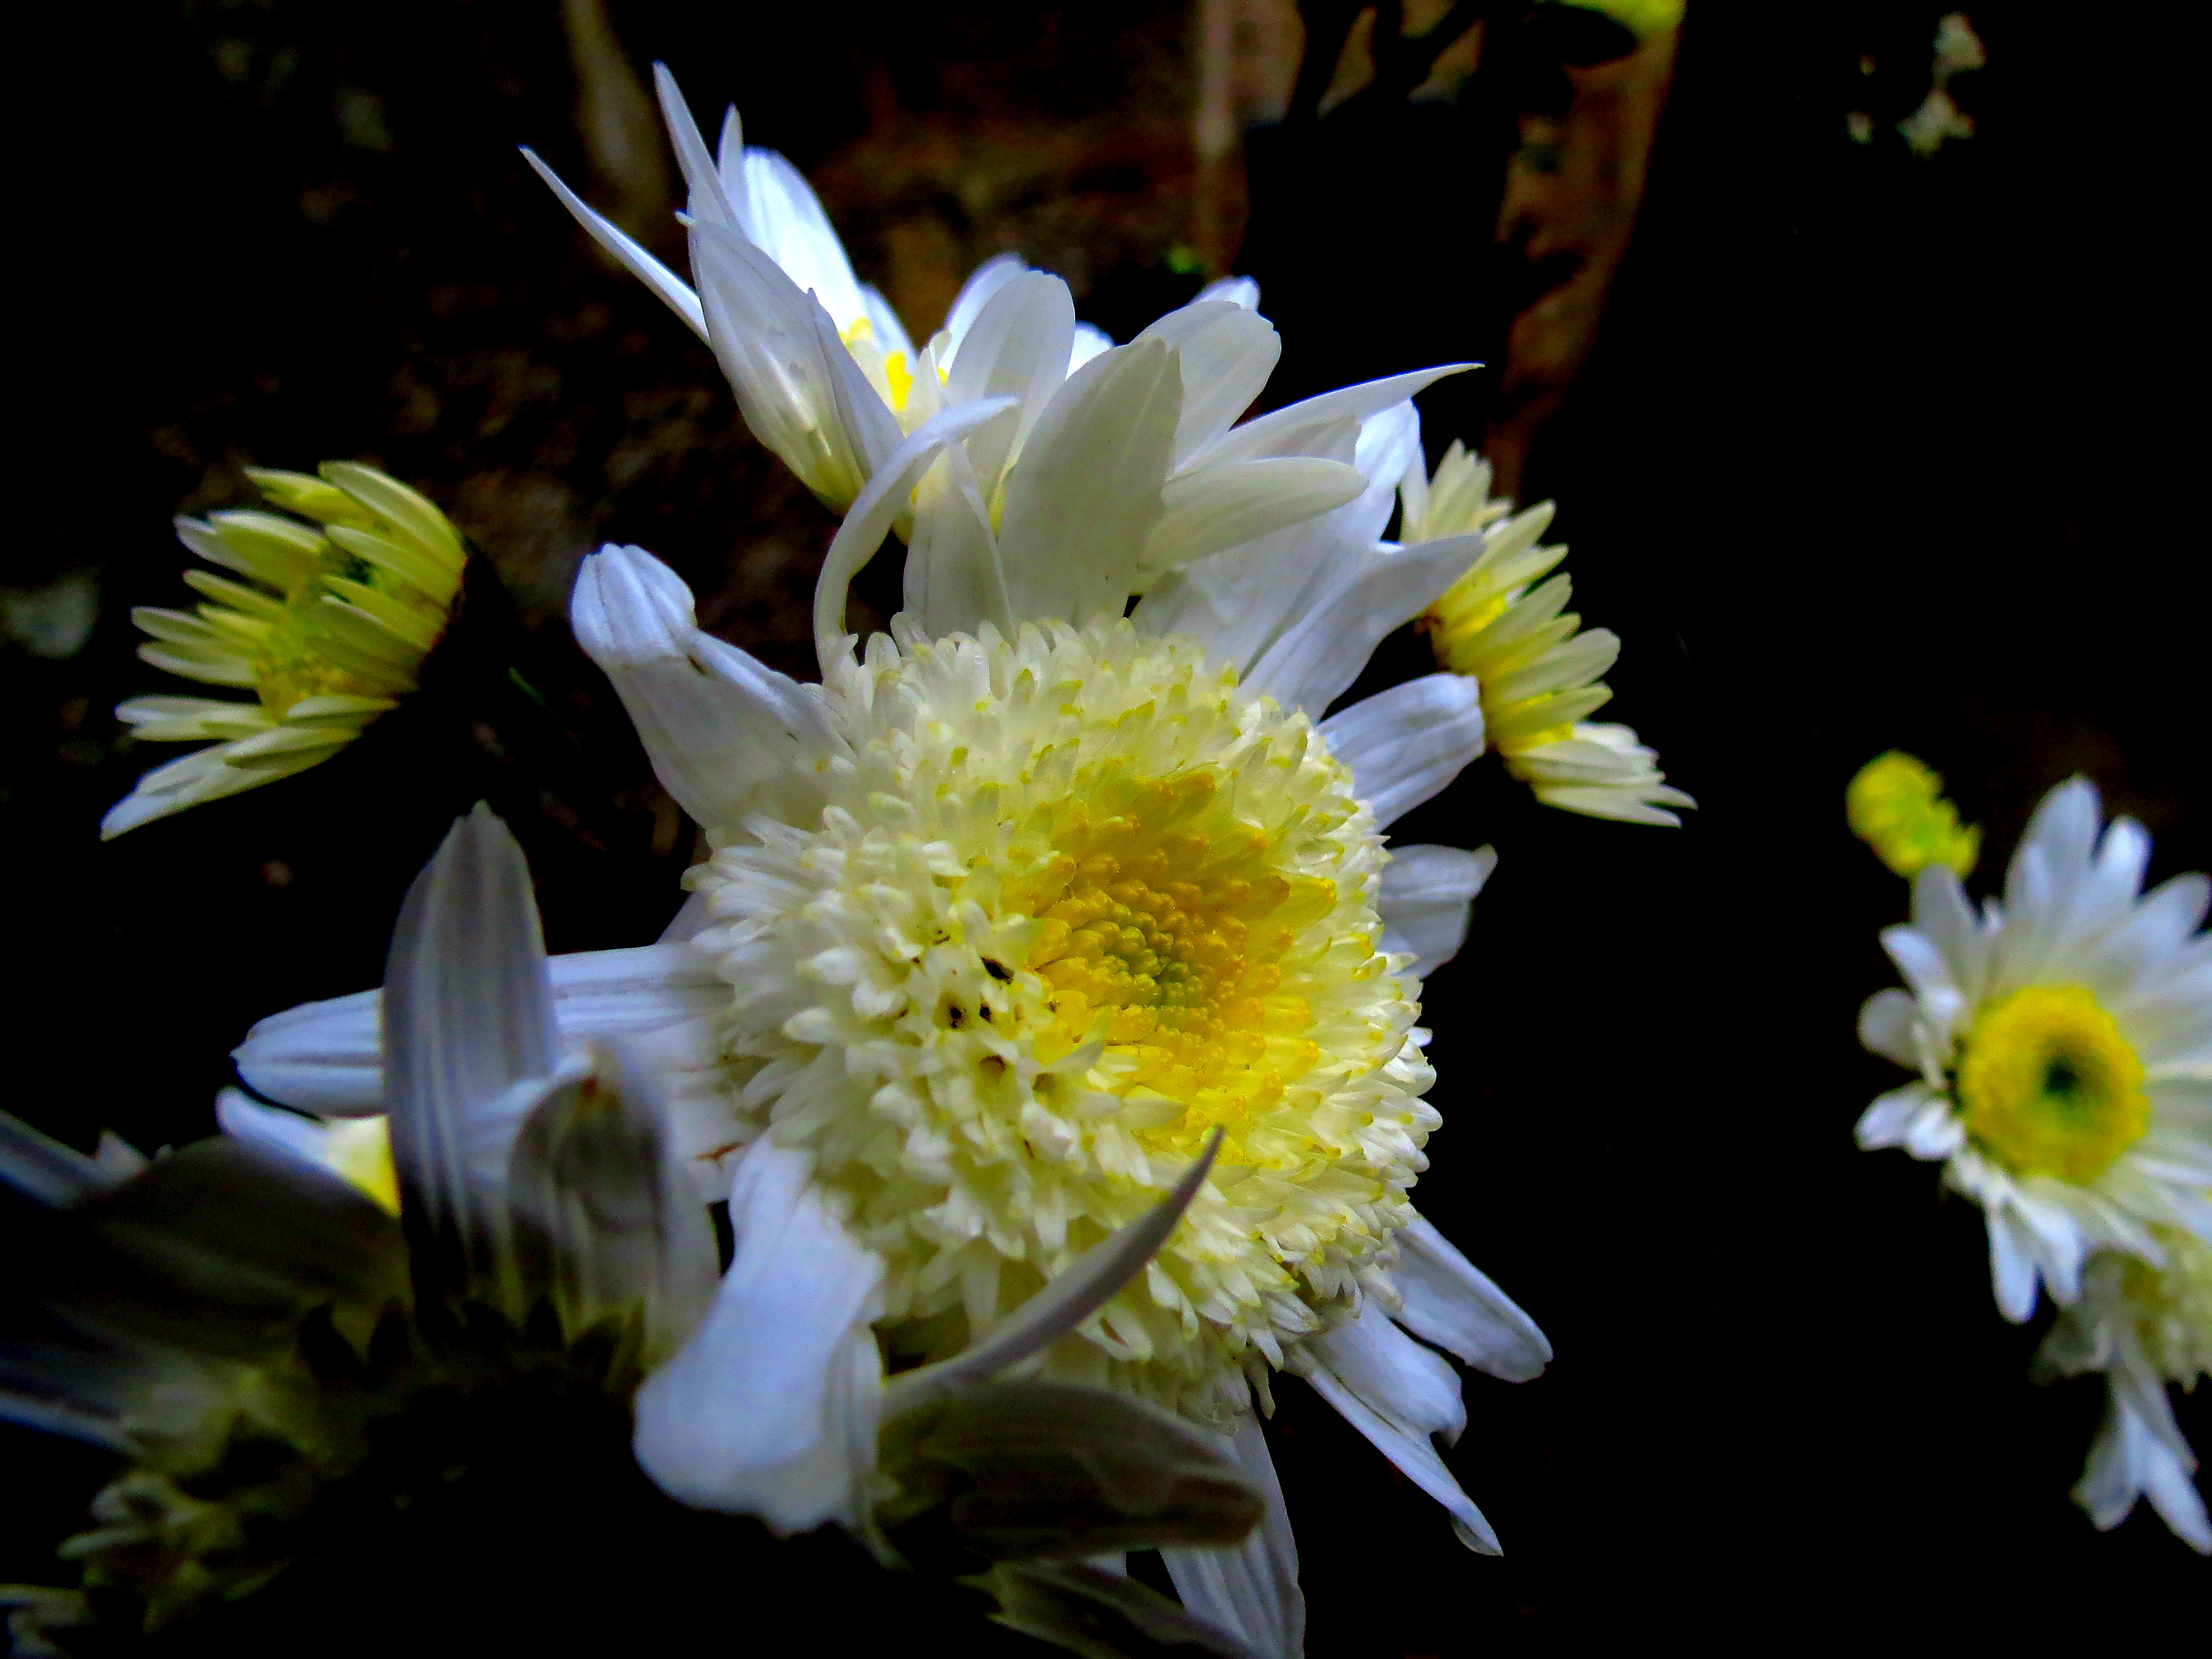
nature, blossom, plant, photography, flower, petal, daisy, macro, botany, yellow, flora, wildflower, flowers, close up, naturaleza, flores, floristry, ggl1, gaby1, macro photography, canonpowershotsx40hs, flowering plant, daisy family, oxeye daisy, land plant, chrysanths